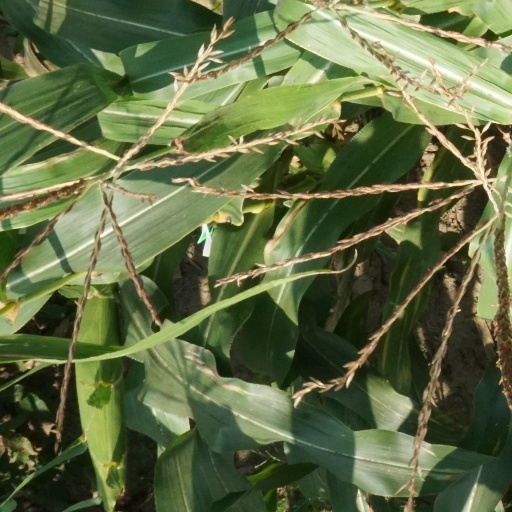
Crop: maize; corn